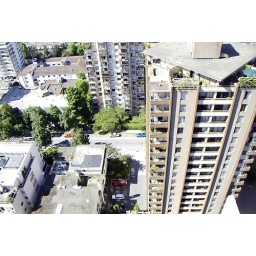
From roof of Tall building in Vancouver